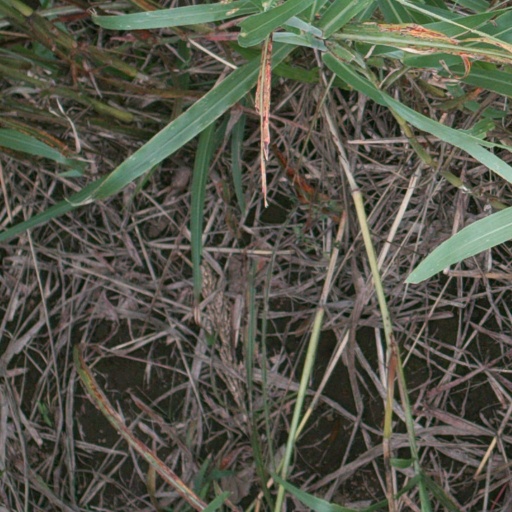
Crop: sorghum